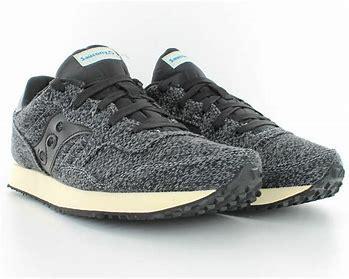
Brand: Saucony
Model: DXN